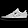
Label: Sneaker